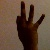
The image shows a hand gesture representing the number 9 in Indian Sign Language.